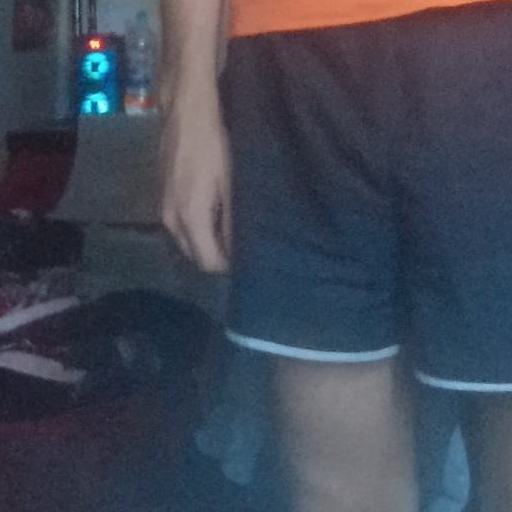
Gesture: no_gesture